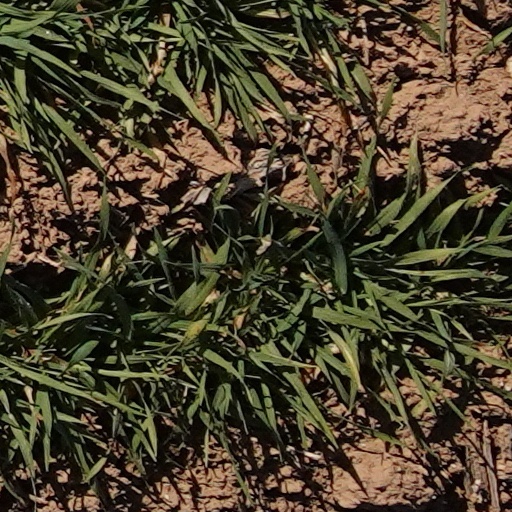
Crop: wheat